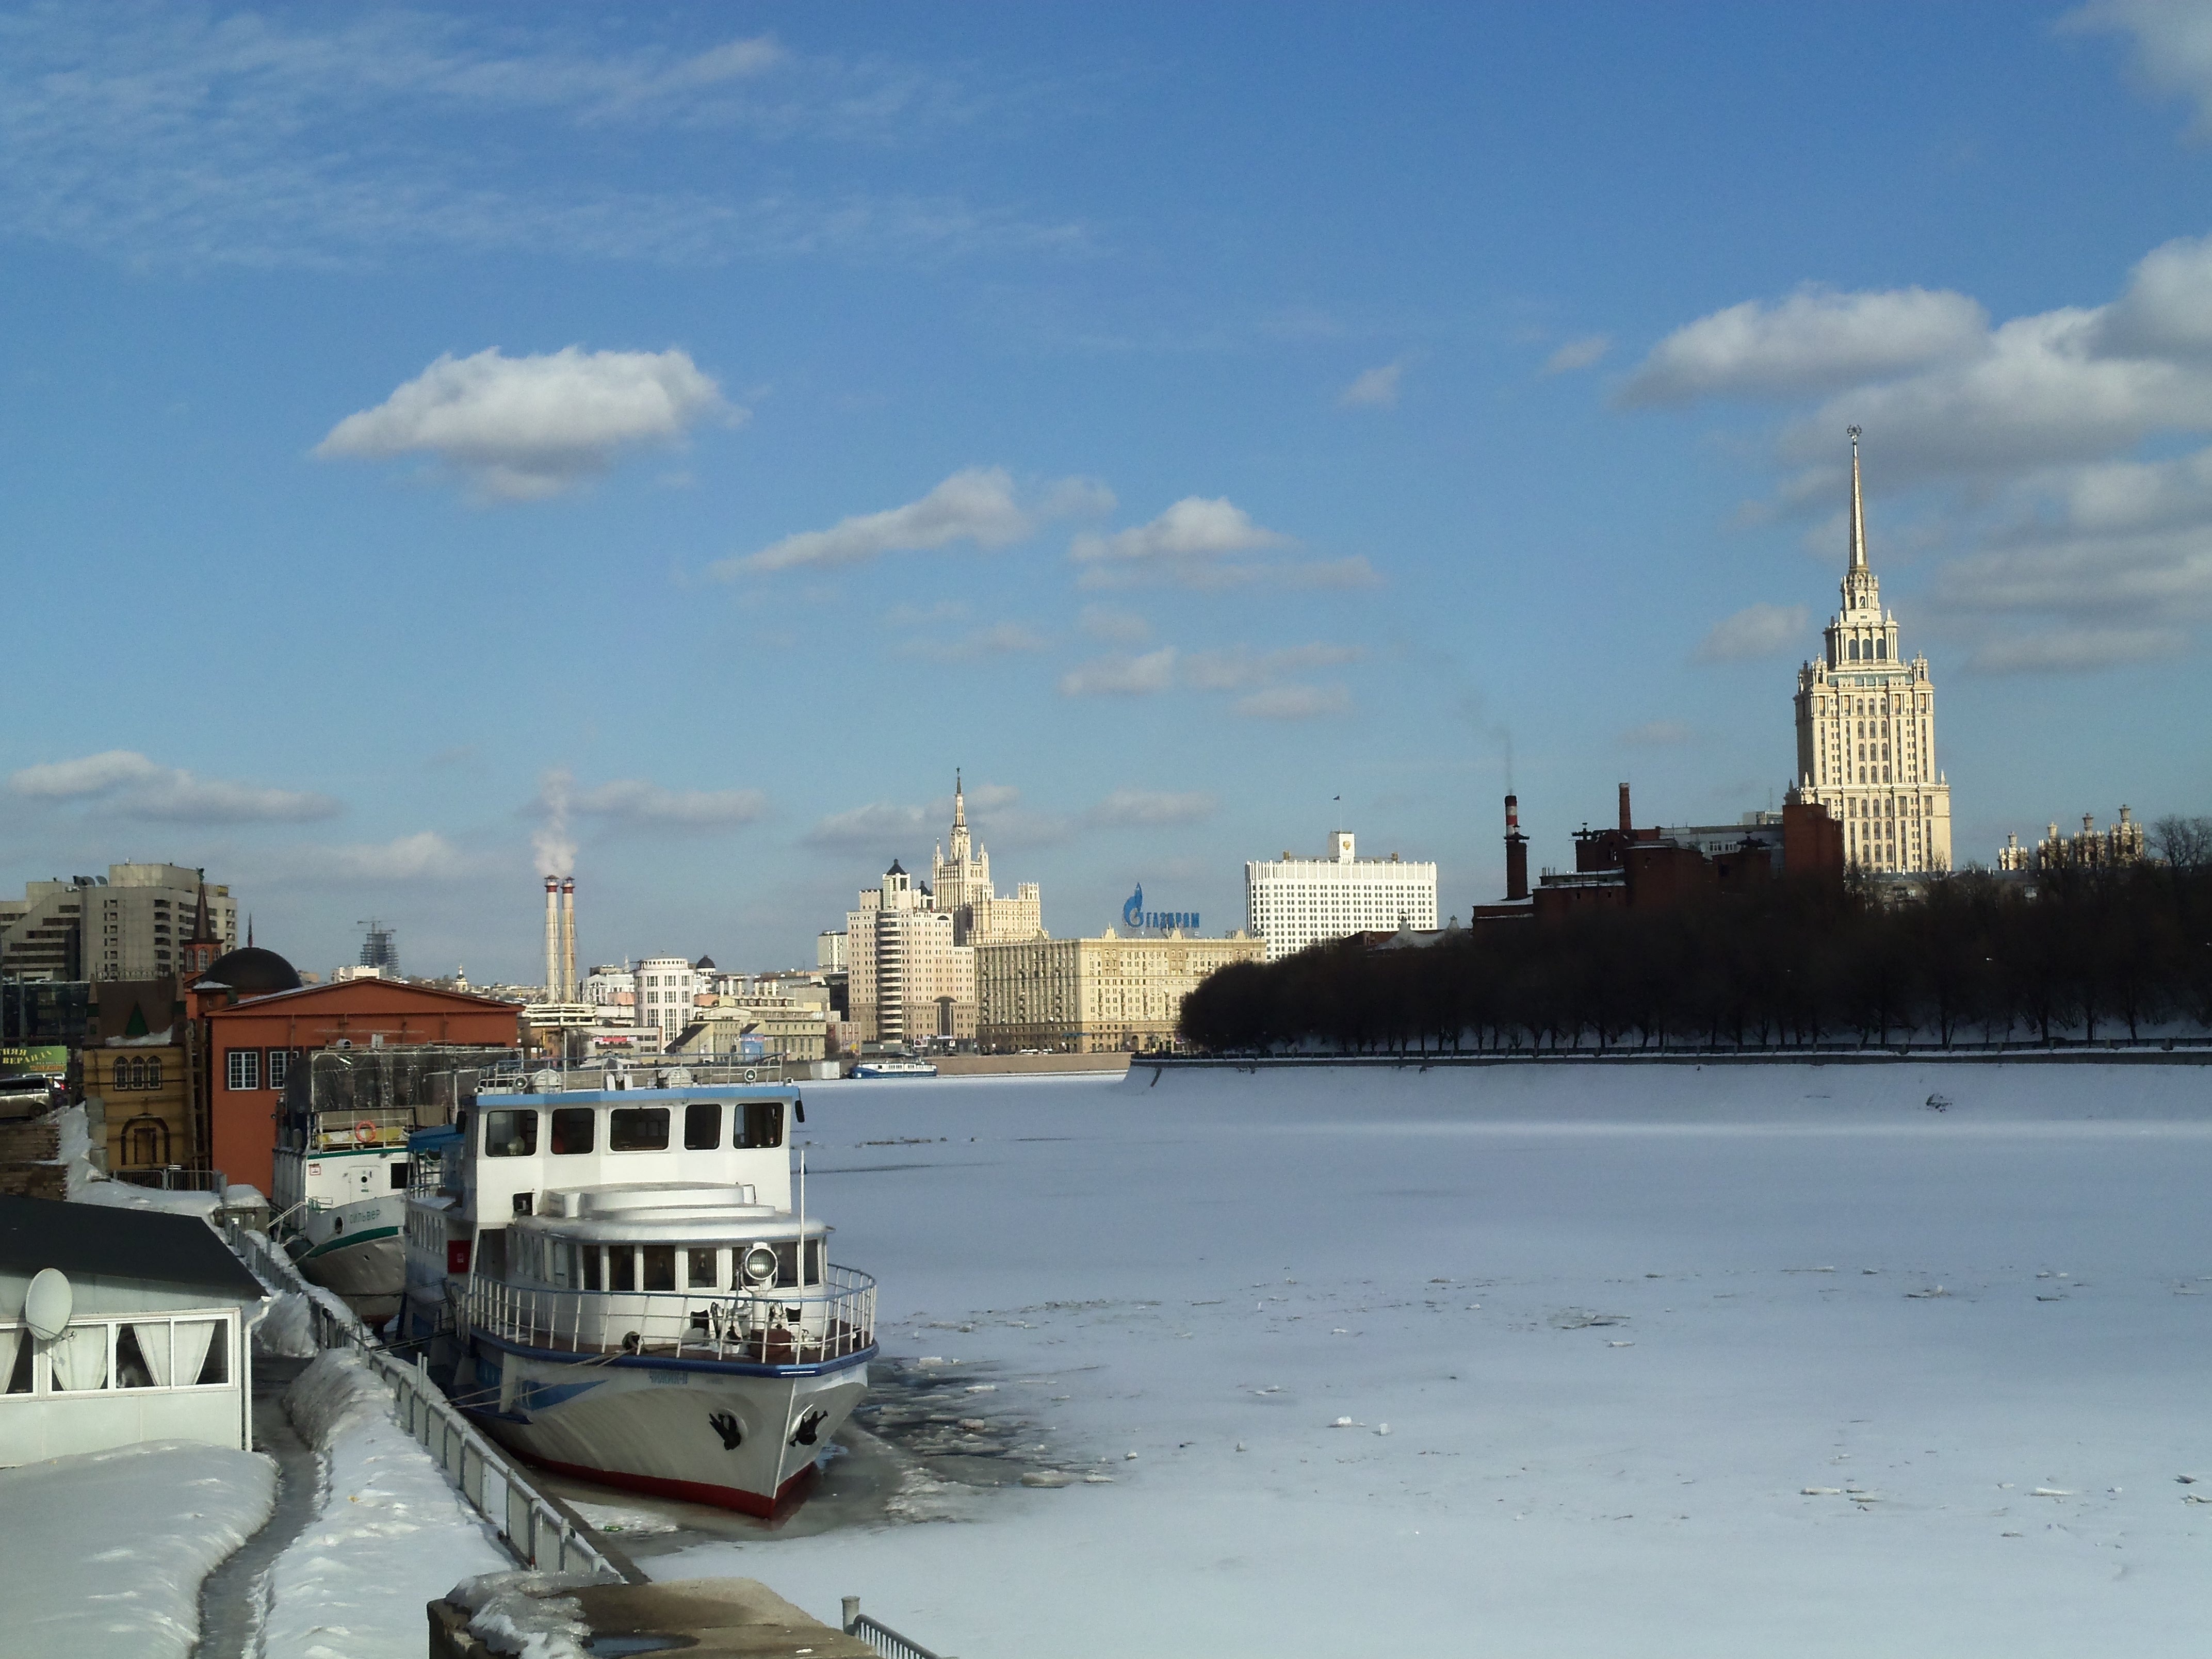
sea, coast, snow, cold, winter, boat, skyline, river, ship, cityscape, ice, vehicle, tower, glacier, harbor, waterway, ferry, russia, frozen river